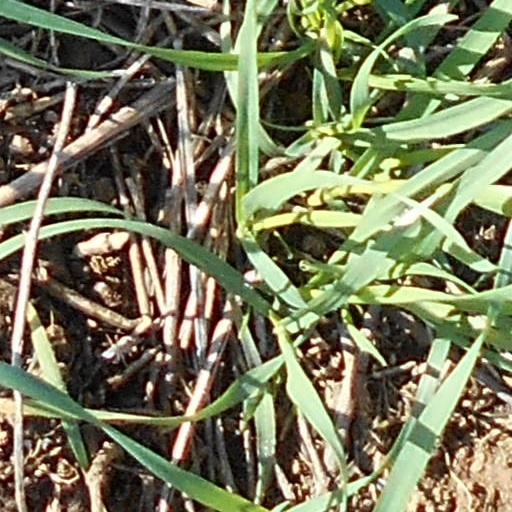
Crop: wheat